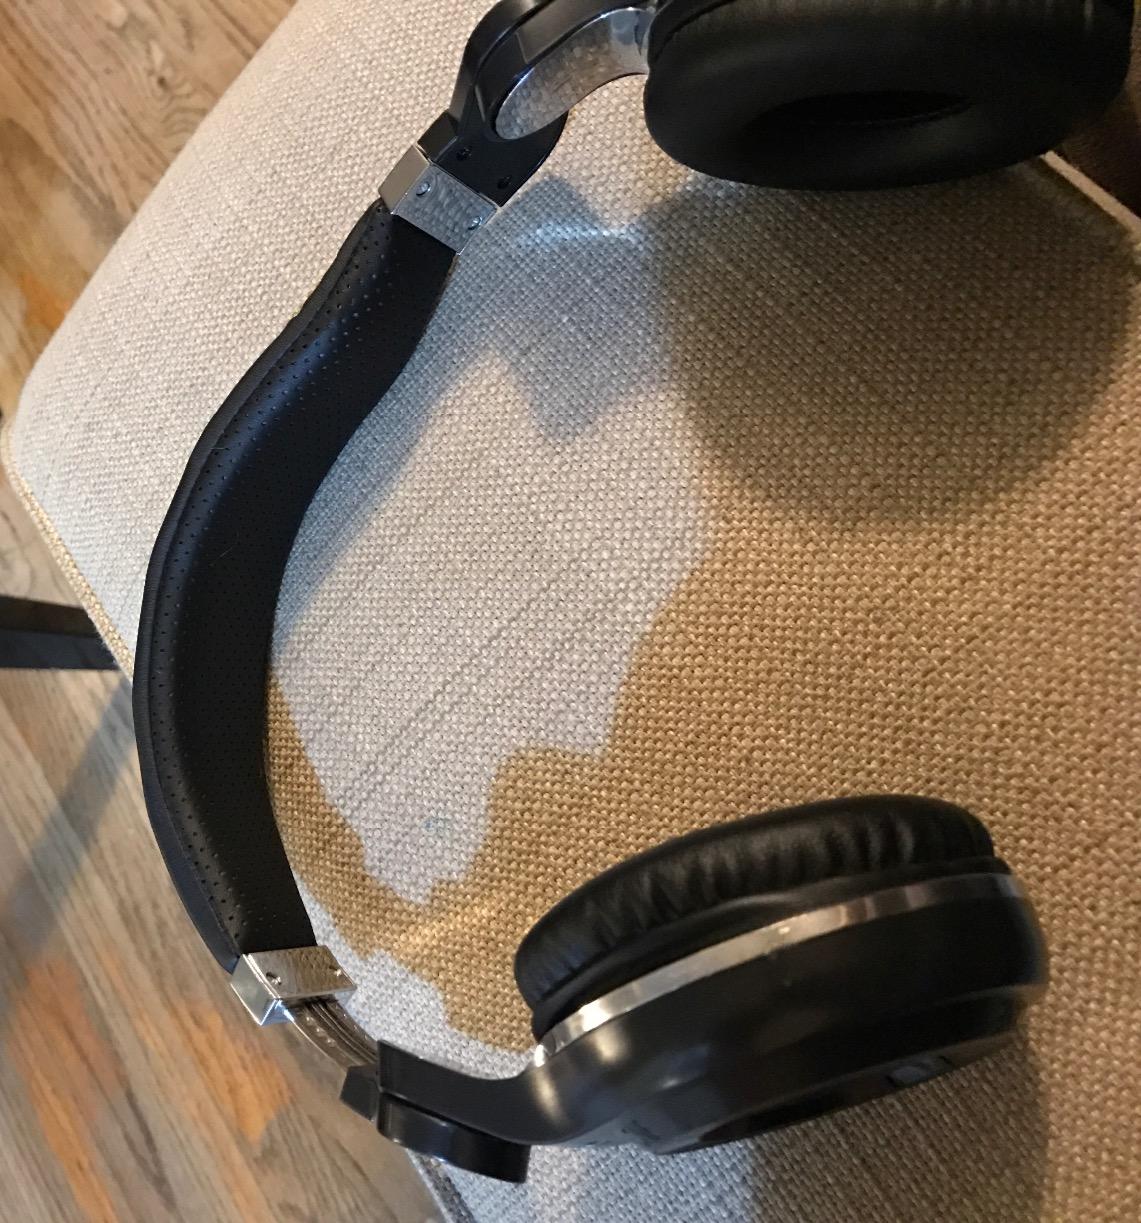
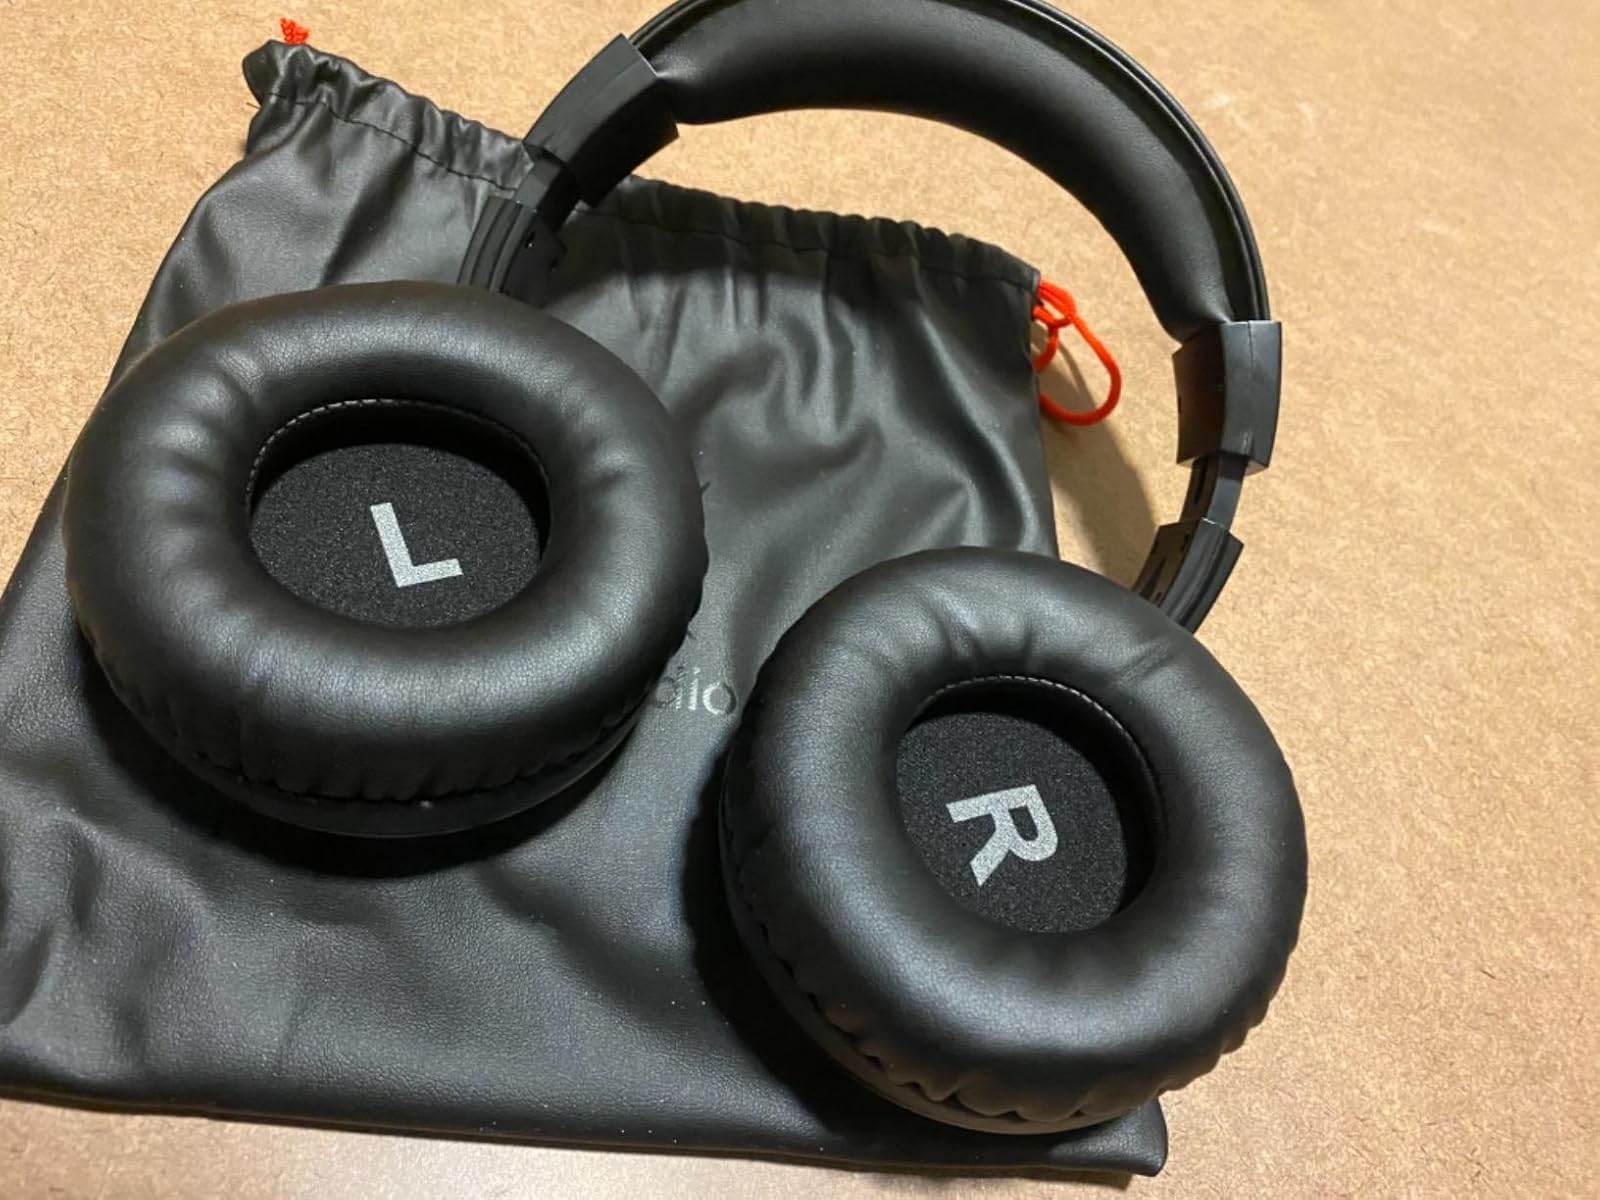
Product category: headphones
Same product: no